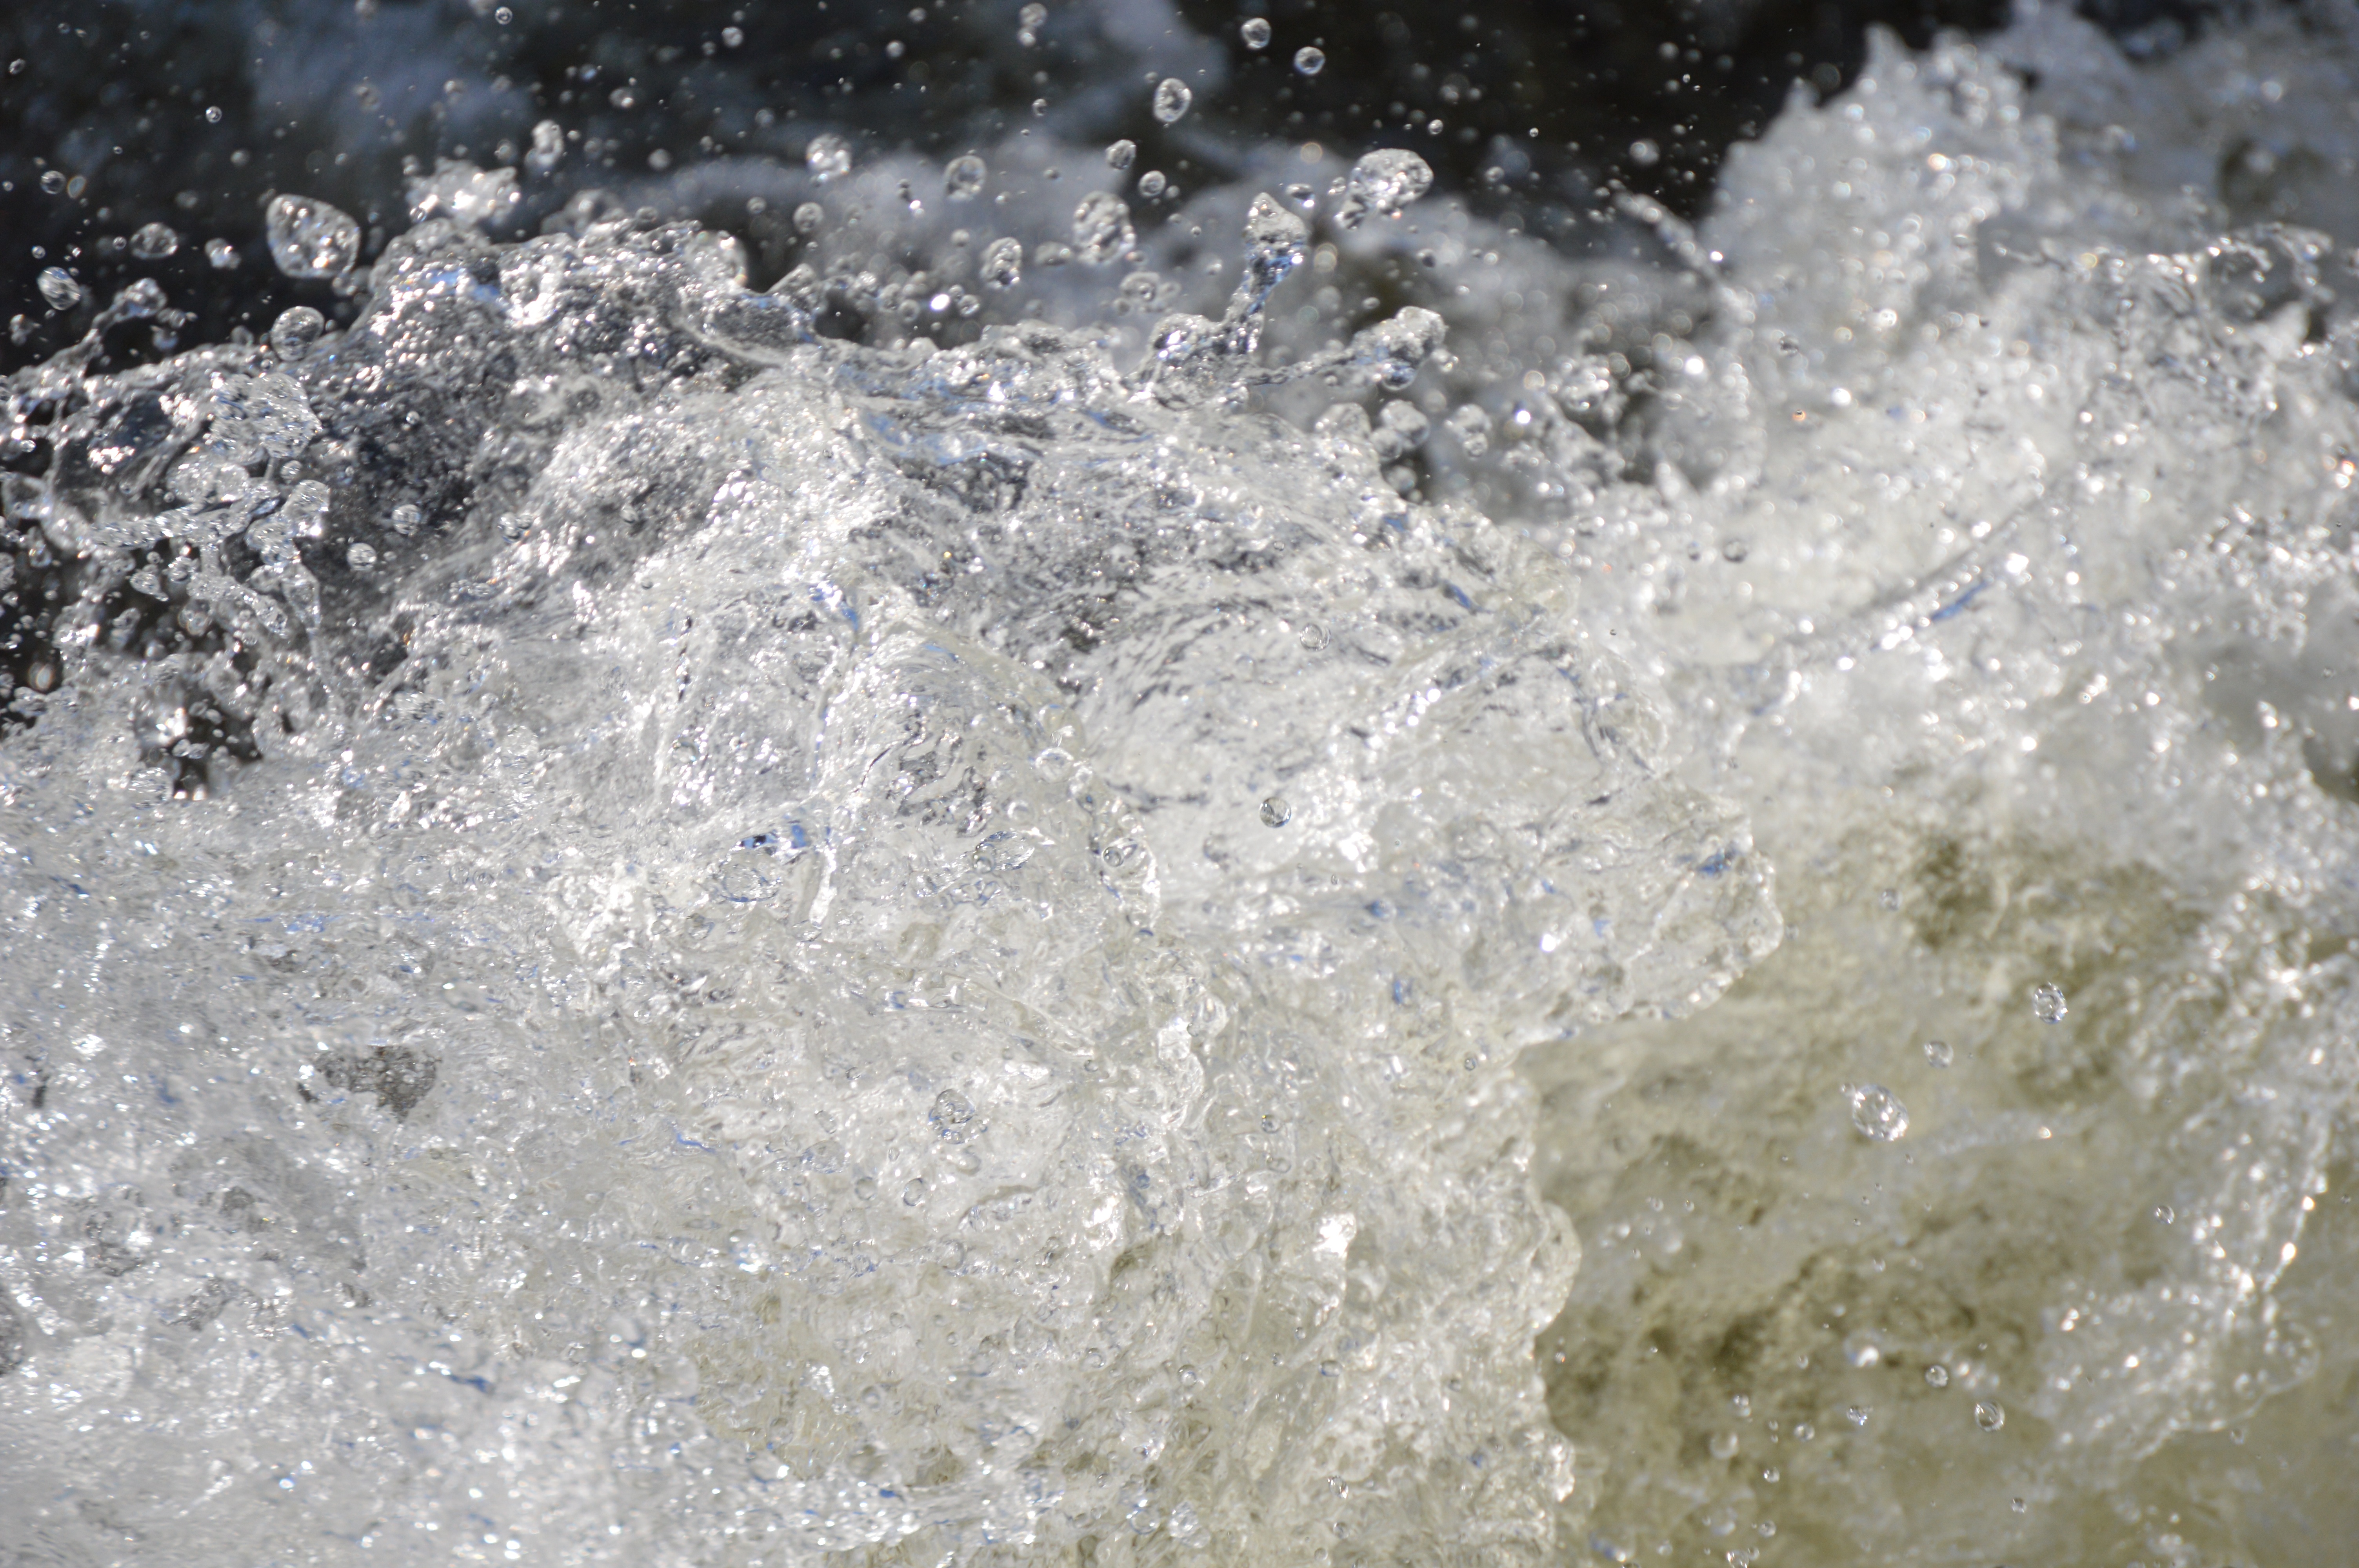
water, snow, winter, frost, ice, melting, freezing, sodium chloride